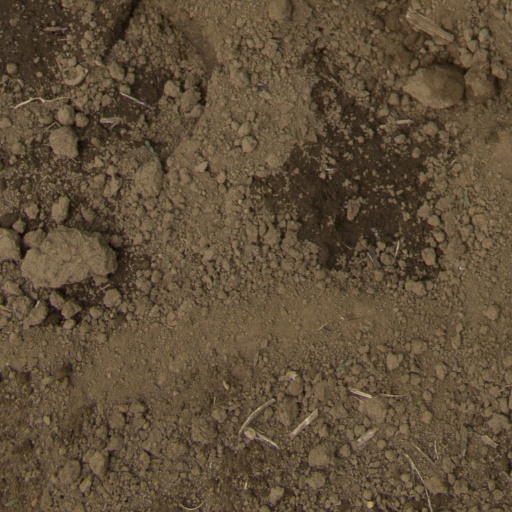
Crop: Jerusalem artichoke